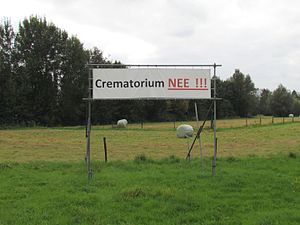
NIMBY
Protestskilt mod, at der skal placeres et krematorium på det angivne sted
"NIMBY er et akronym for ""Not In My Back Yard"", ikke i min baghave.